Solar sail

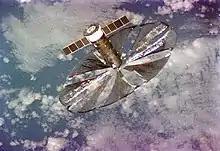
Znamya-2 (Знамя-2) after its deployment

The following table lists some example concepts using beamed laser propulsion as proposed by the physicist Robert L. Forward: